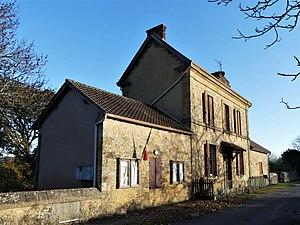
La mairie de Salles-de-Belvès, Dordogne, France
Salles-de-Belvès est une commune française située dans le département de la Dordogne, en région Nouvelle-Aquitaine.